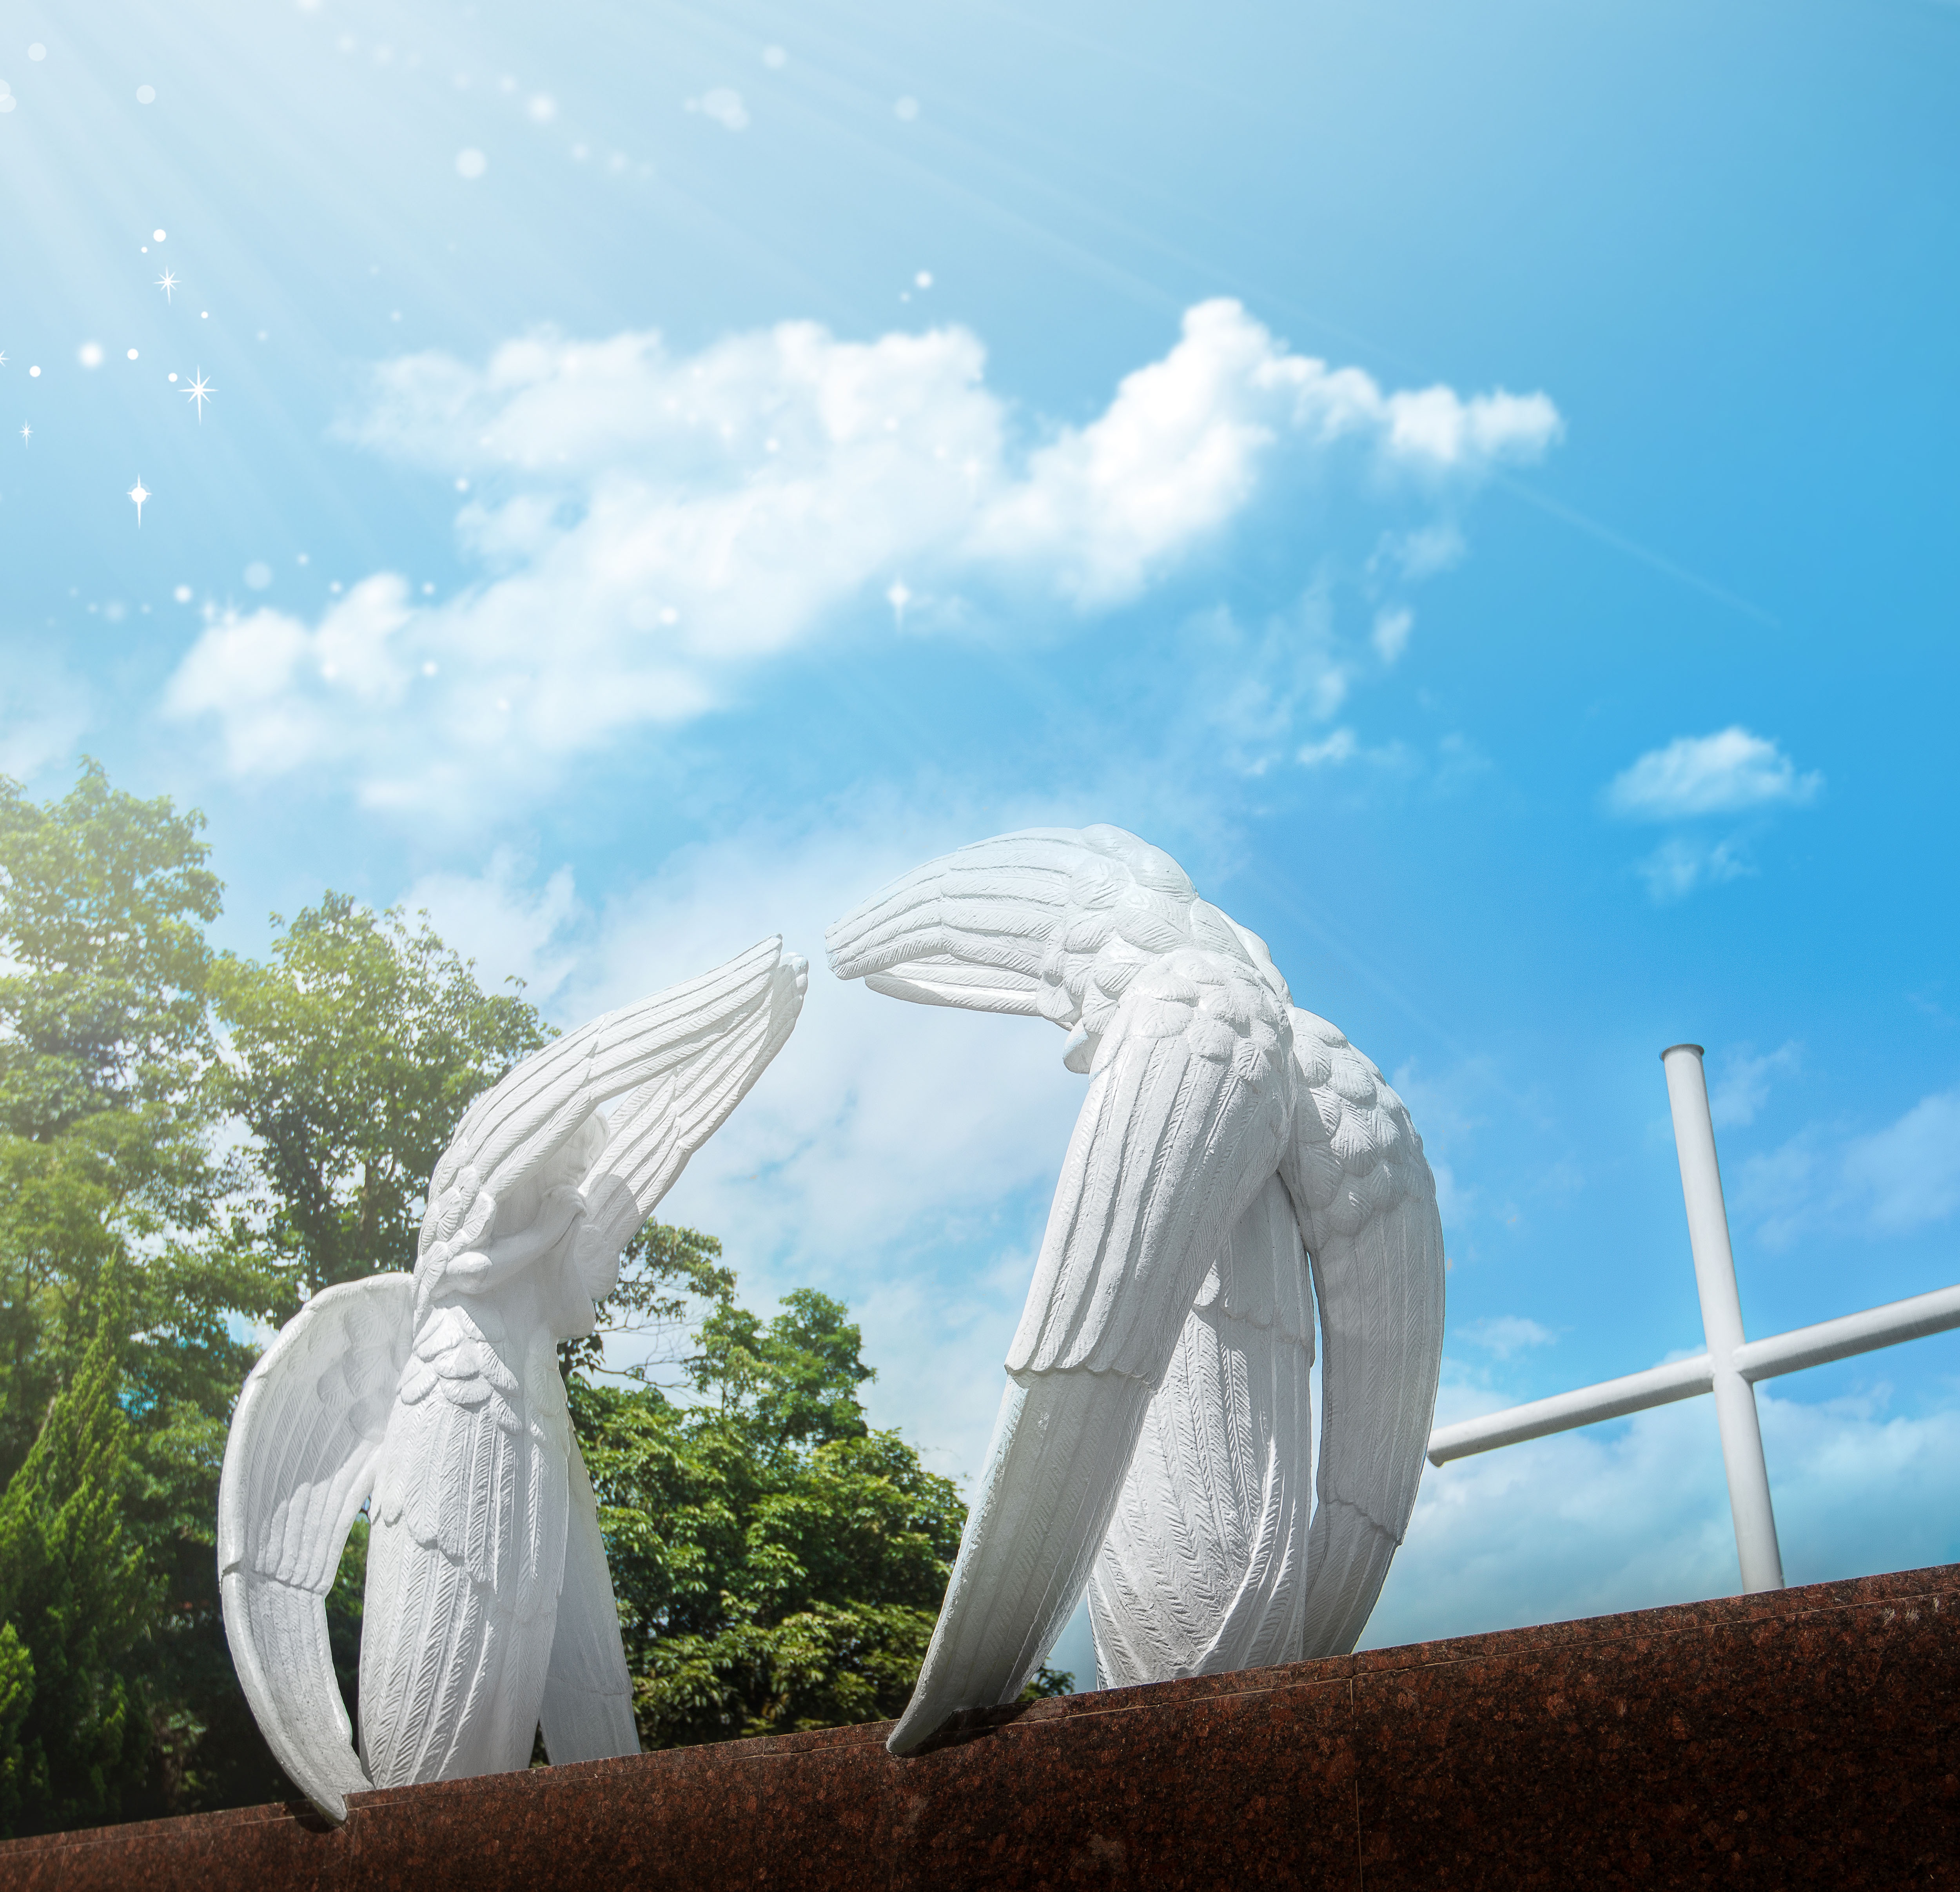
wing, cloud, sky, sunlight, wind, monument, statue, arch, reflection, blue, ornament, sculpture, angel, art, decorations